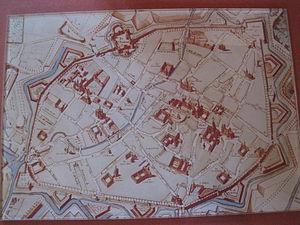
Plan de Dijon du XVe siècle avec château royale de Dijon du XVe siècle - Musée d'archéologie de Dijon
Le château royal de Dijon est un ancien château fort du XVᵉ siècle dont il ne reste rien, situé à l'emplacement de l'actuelle place Grangier, au centre ville de Dijon, ancienne capitale du duché de Bourgogne / État bourguignon.